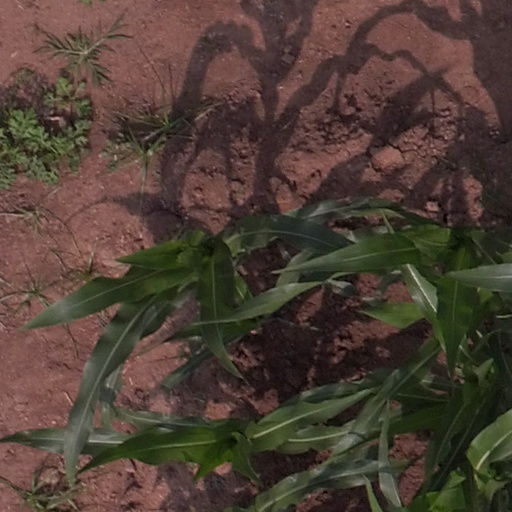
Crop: maize; corn